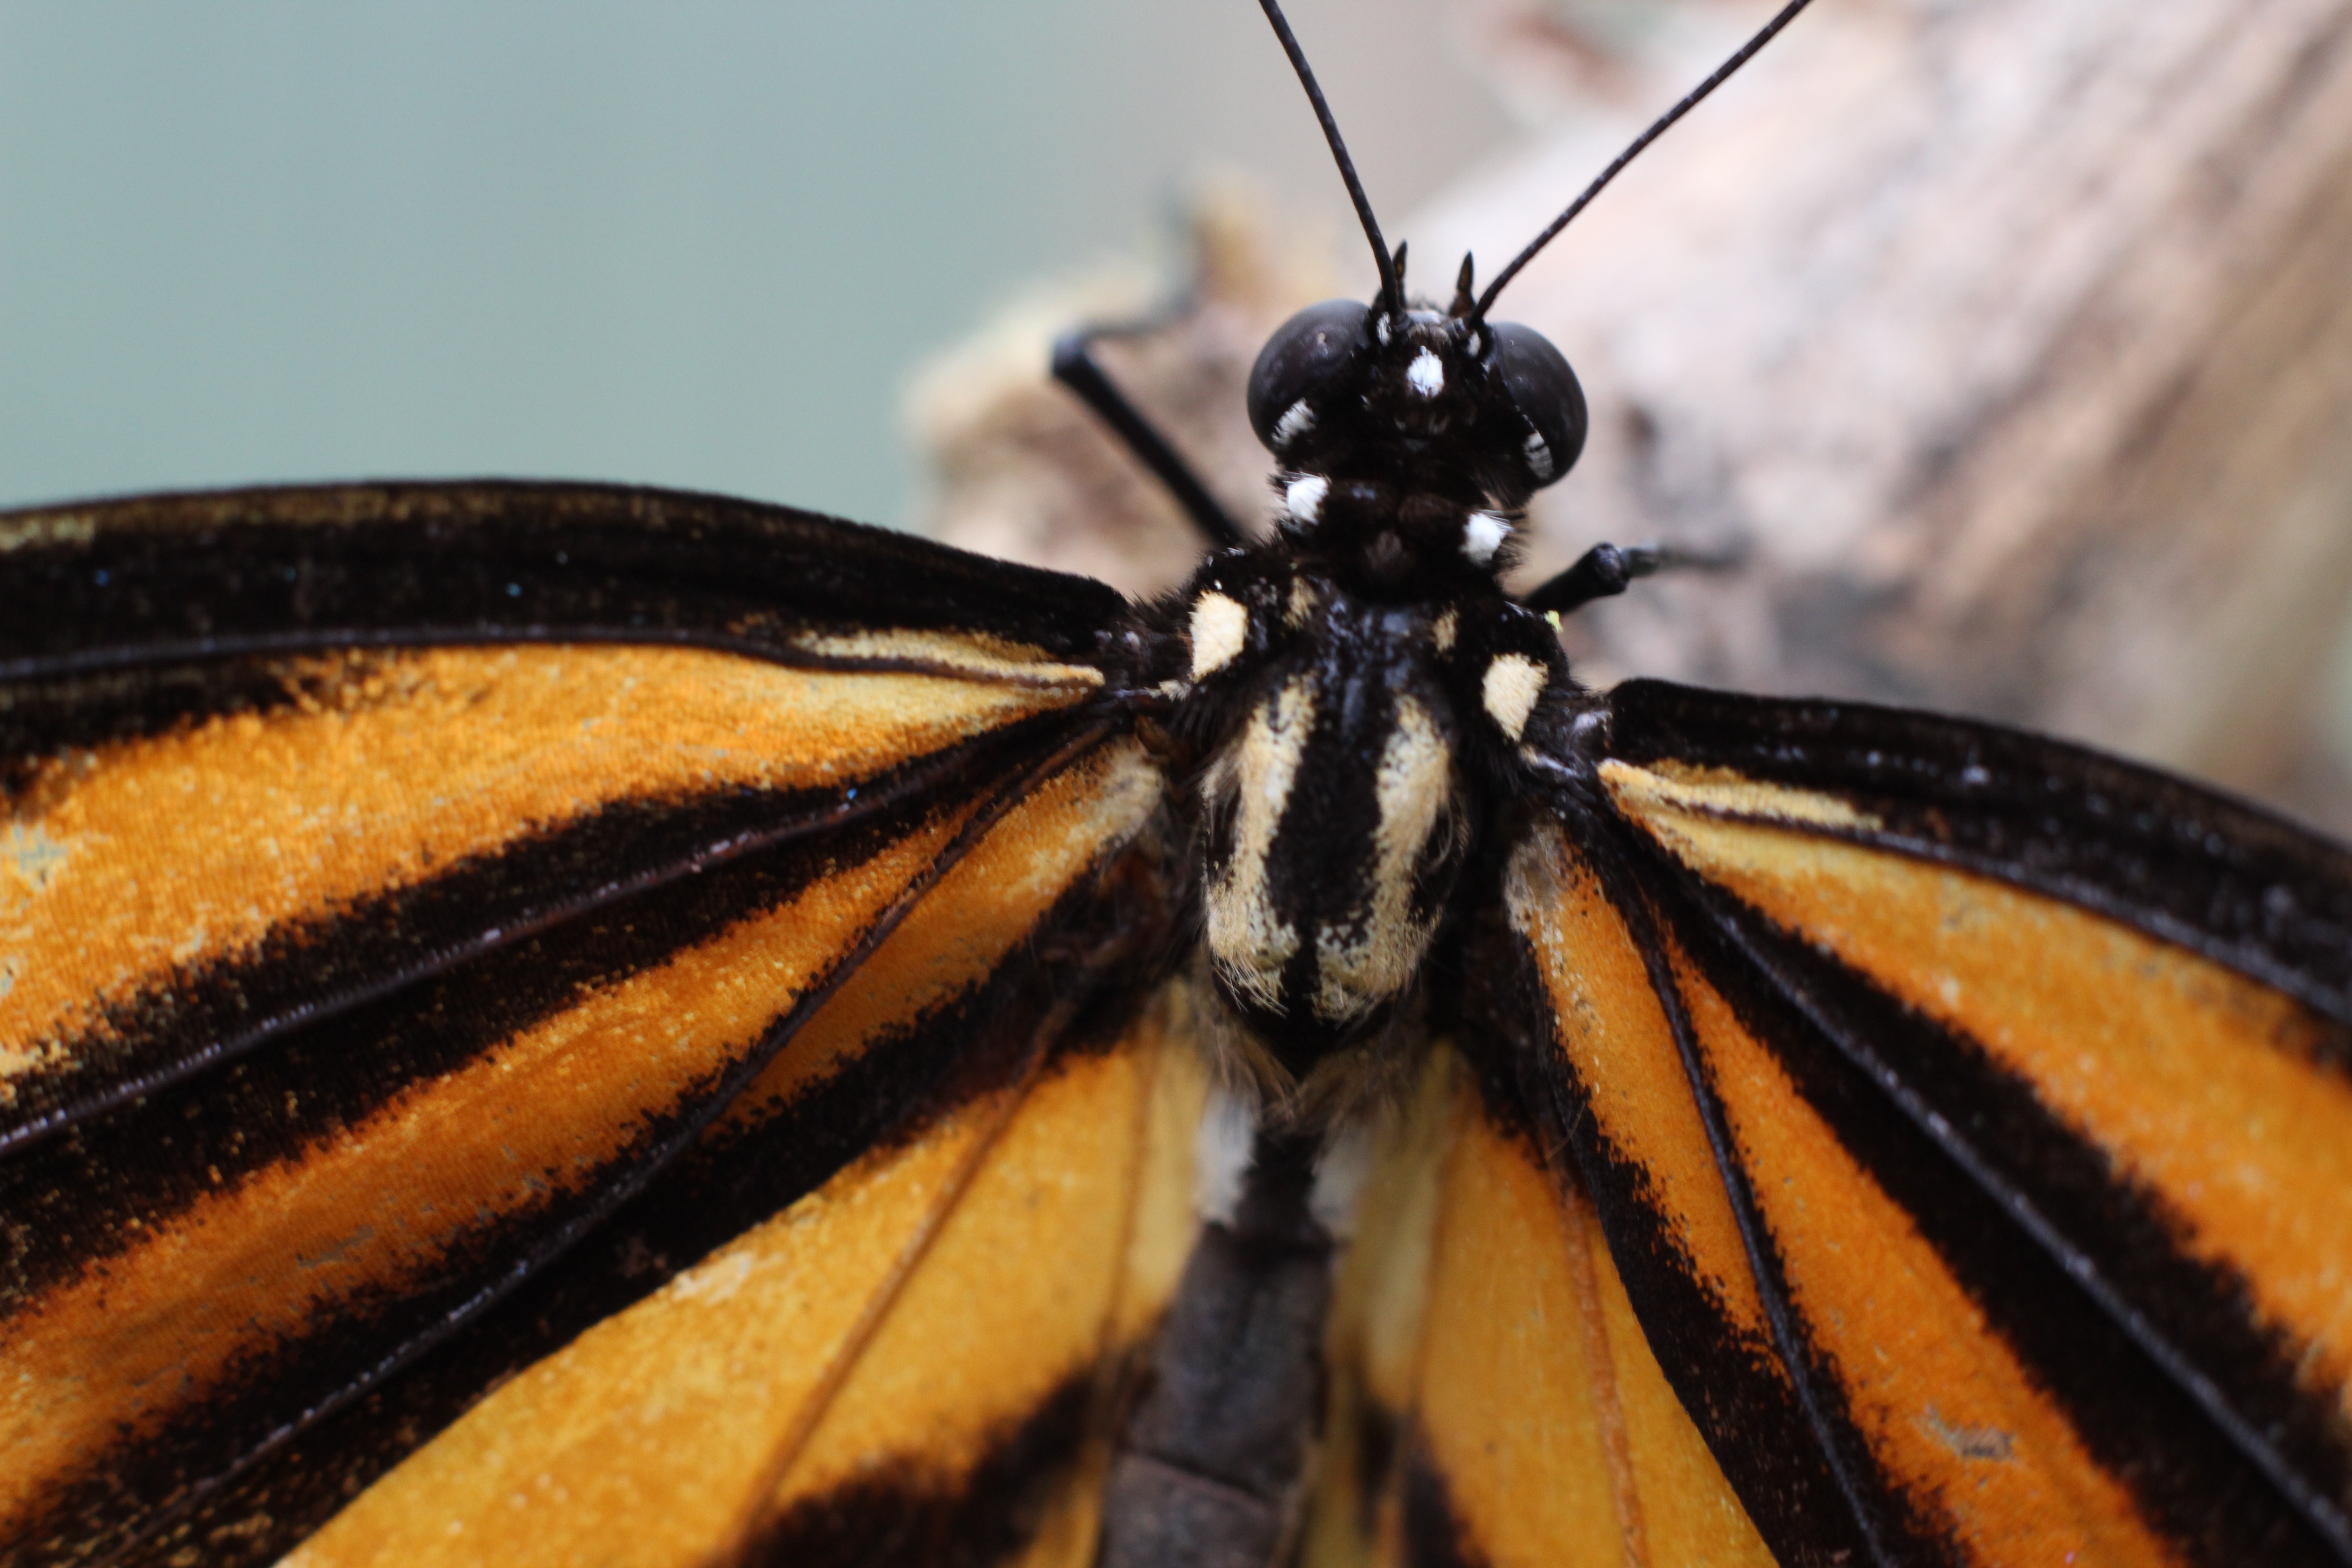
photography, tropical, insect, butterfly, fauna, invertebrate, close up, monarch butterfly, macro photography, arthropod, moths and butterflies, brush footed butterfly